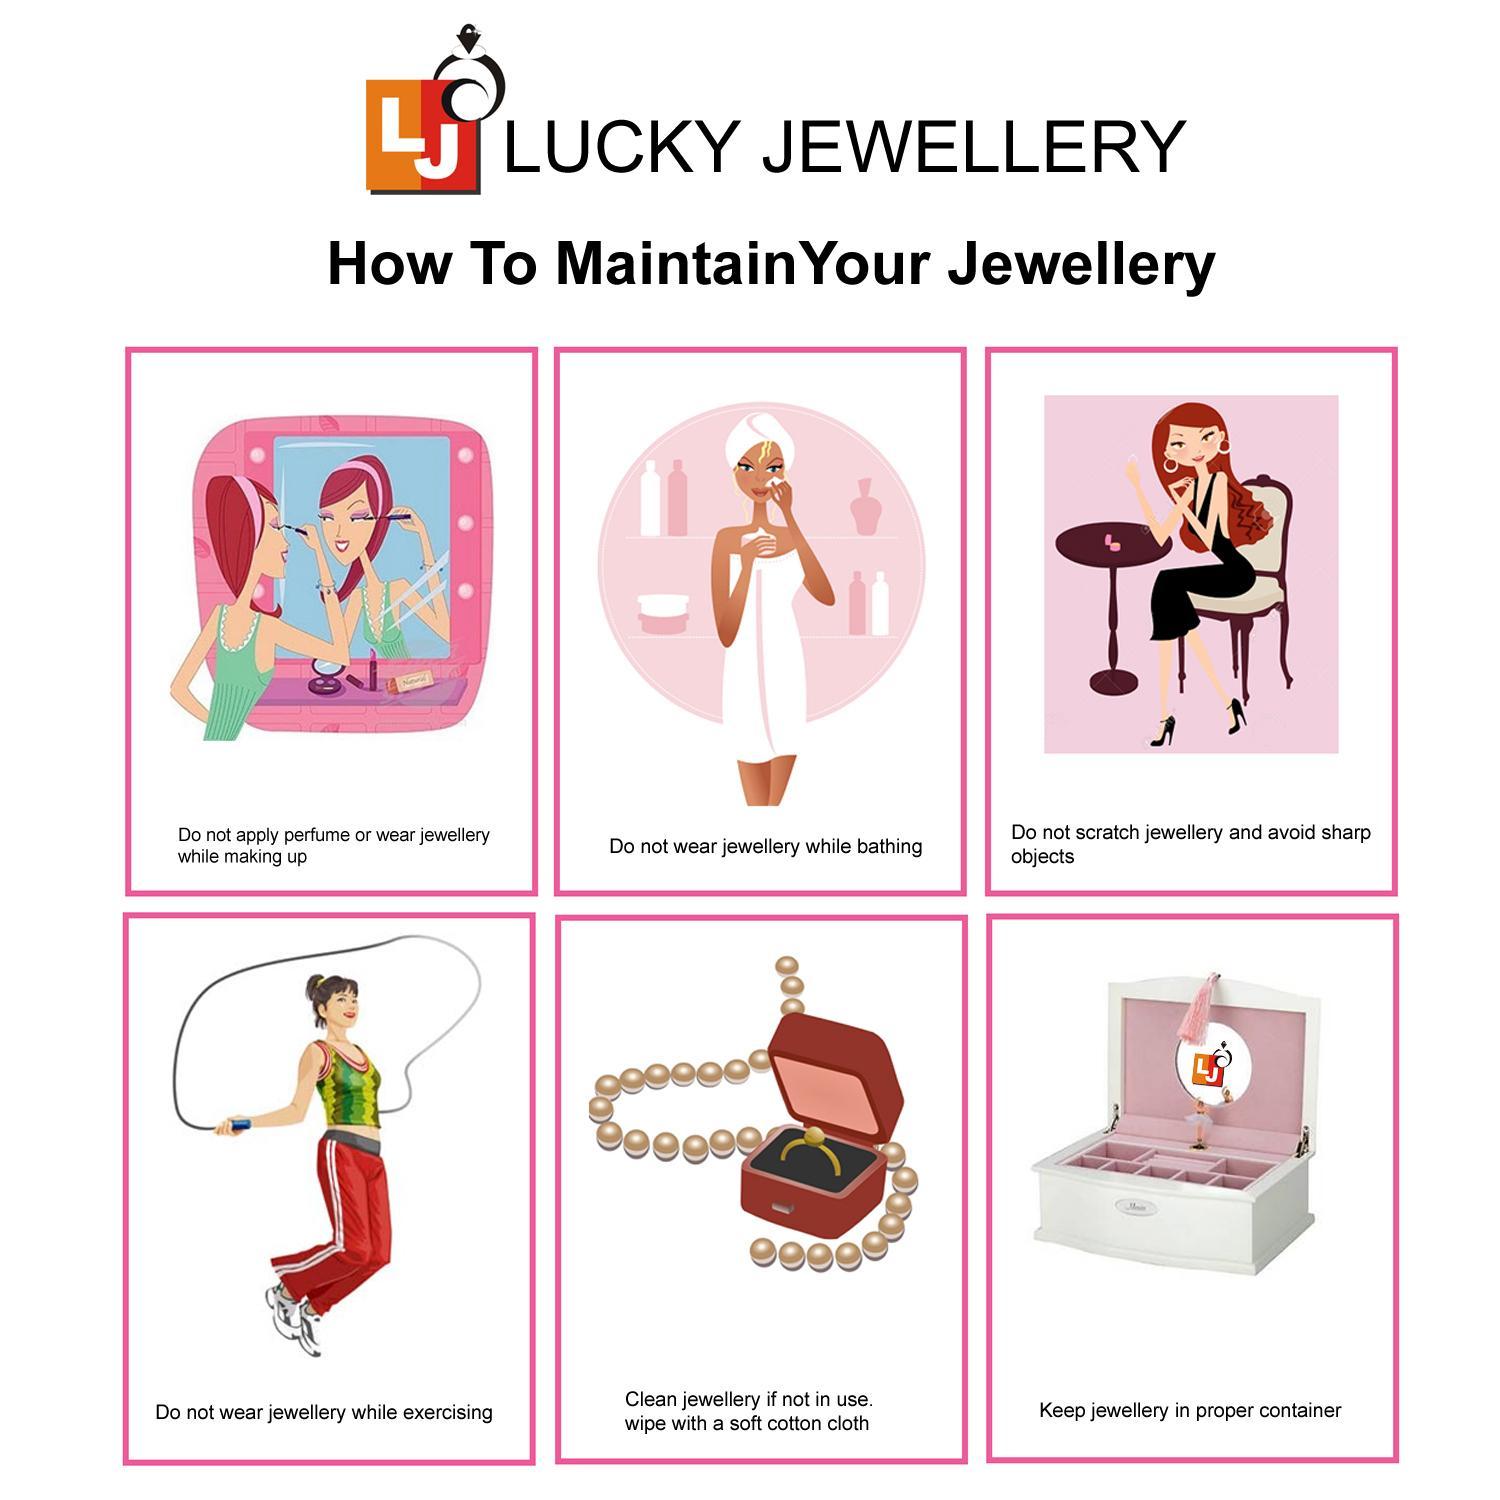
LUCKY JEWELLERY Gold Plated Designer Red Color Traditional Ethnic 2 Pcs. Bangles Set for Women (137-J1BG-284-R2-210)
Type: Bangles
Brand: LUCKY JEWELLERY
Price: Rs. 251
This pair of Bangles will make you Stunning and Graceful look. Adorn it with your favourite formal attire to enhance your overall looks. This Bangles set is studded with finest quality of coloured that gives render amazing look.Disclaimer:The color of the image and product may slightly differ depending upon the screen resolution.
Features: bangles set,Bangle Set,plastic bangles
Included: 2